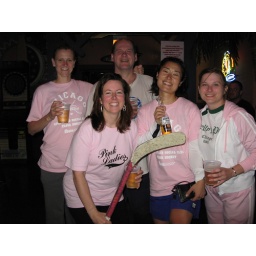
Floor hockey team extraordinaire. The chick in the white shirt in back though is damn ugly!